Halmurat Upur

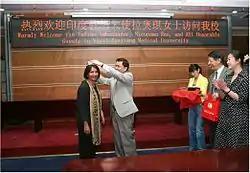
Indian Ambassador Nirupama Rao with University President Halmurat Upur

Since he became president of the Xinjiang Medical University in 2008, he accepted multiple international guests and also traveled overseas to promote the university and also to build collaborations. He promoted the university, appearing on news and state sponsored China Central Television (CCTV) which praised his activity and contribution and as well as his loyalty to the Chinese Communist Party.